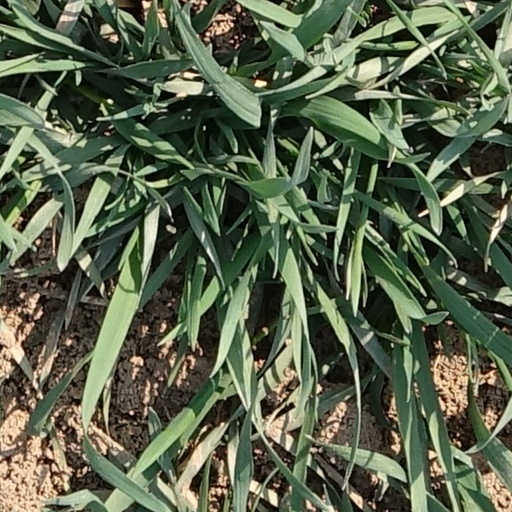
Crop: wheat